Édouard de Walckiers

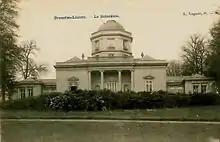
Belvédère Castle in Laeken

Édouard de Walckiers' first marriage was in 1783 to Barbe de Reul (1767-1791), with whom he had one child, Louise Jeanne (1784-1825), who in 1801 married count Alexandre Batowski (1758-1824). In 1799 he married his second wife, Rose-Françoise Renaut (1773-1837), with whom he had Charles-Louis, 3rd viscount de Walckiers (1793-1849) and Alphonse 4th viscount de Walckiers (1814-1879), who had issue.